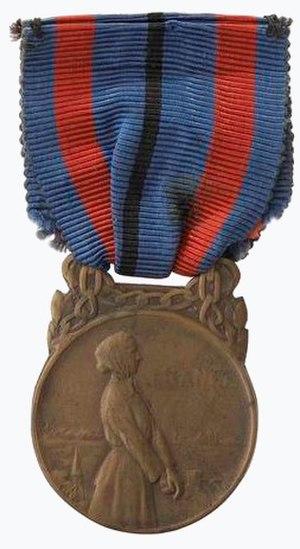
Les ordres, décorations et médailles de la France comprennent un système par lequel les citoyens, civils et militaires français sont récompensés pour leur courage, leur réussite ou pour services rendus. Il comprend les ordres honorifiques, les décorations, à titre civil ou militaire et les médailles.